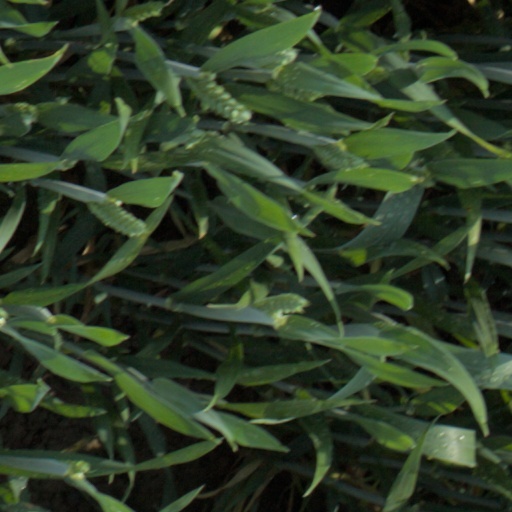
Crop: wheat